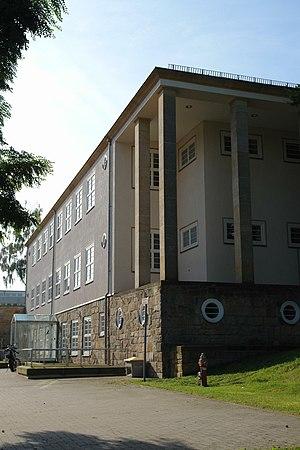
Heinrich Tessenow est un architecte allemand, enseignant et urbaniste particulièrement actif durant la République de Weimar.